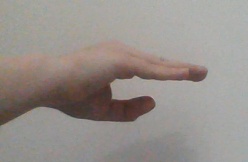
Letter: jeem